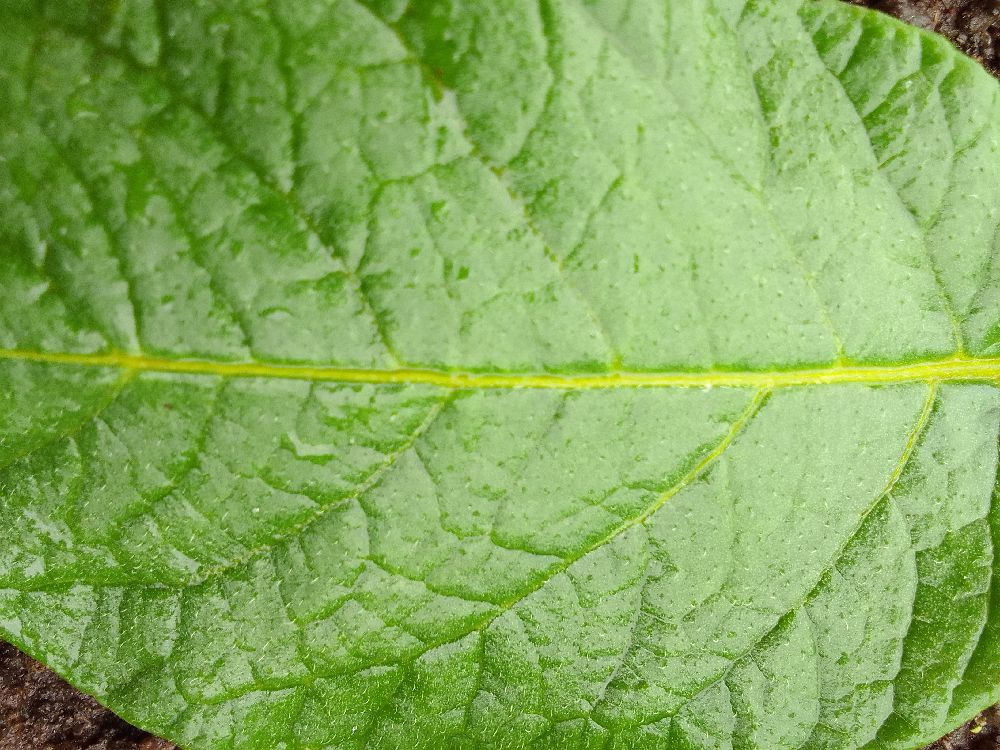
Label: Healthy